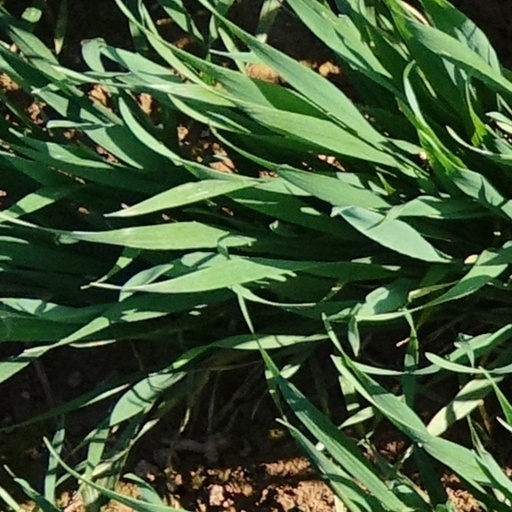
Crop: wheat